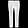
Label: Trouser